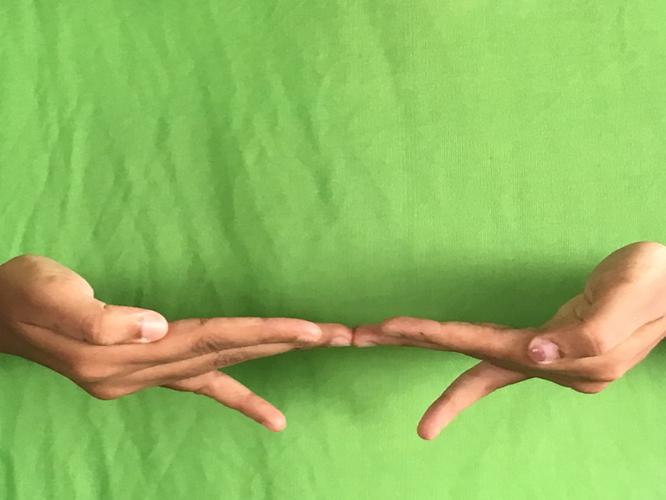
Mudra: Khatva
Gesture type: double_hand